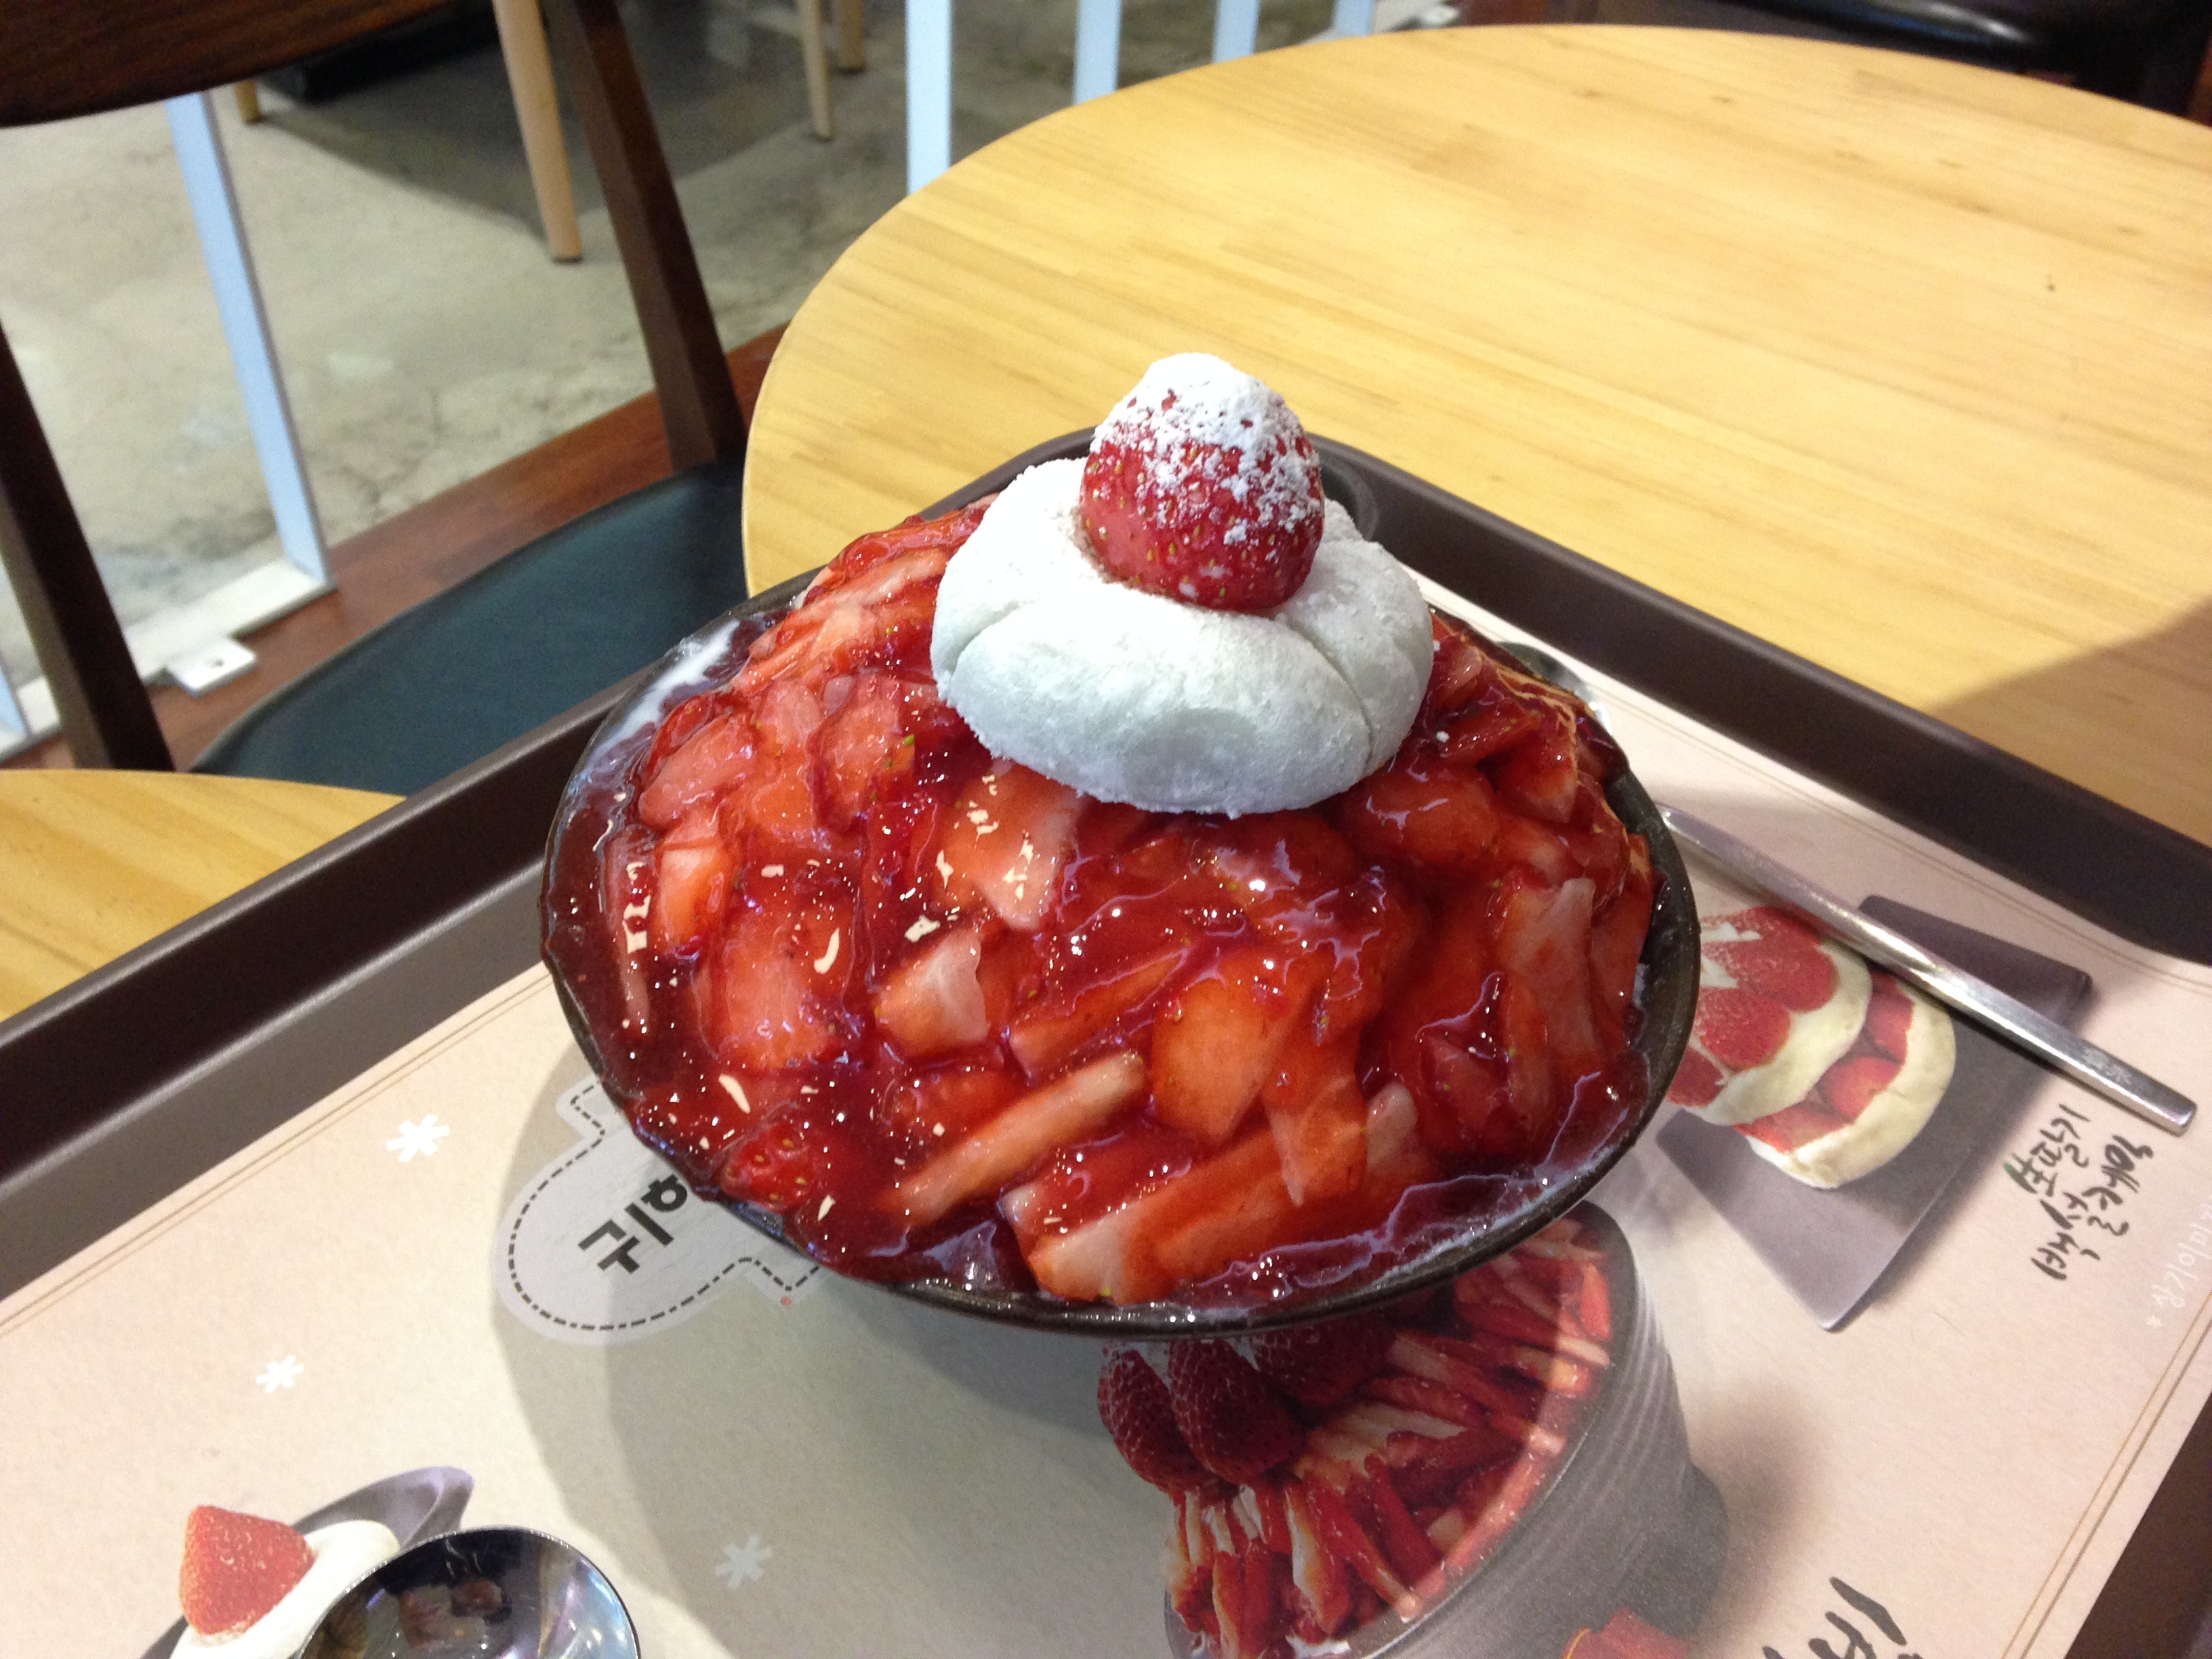
restaurant, ice, dish, meal, food, produce, cuisine, strawberry, asian food, bingsu